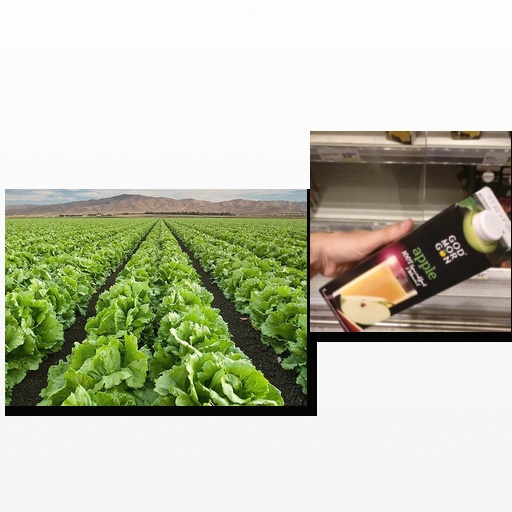
Food items: apple_juice, lettuce